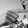
ASL letter: G